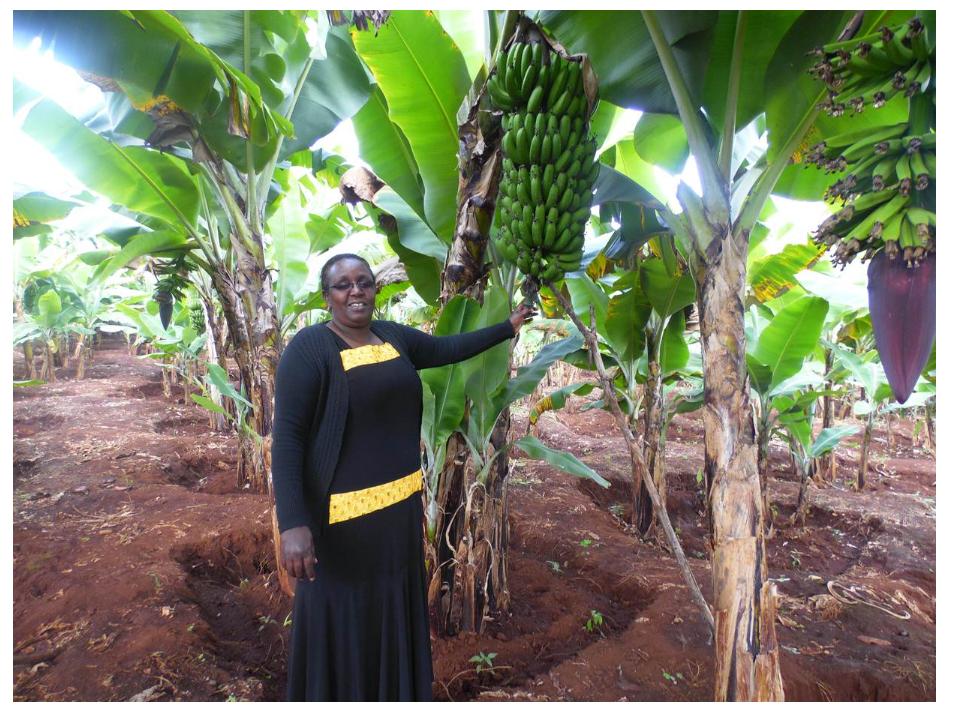
Mtu anayesimama katika eneo la wazi mfano wa shamba, lenye mikungu ya ndizi na sheria ni eneo likikalo kwa ajili ya uzalishaji wa mazao hayo ya biashara.